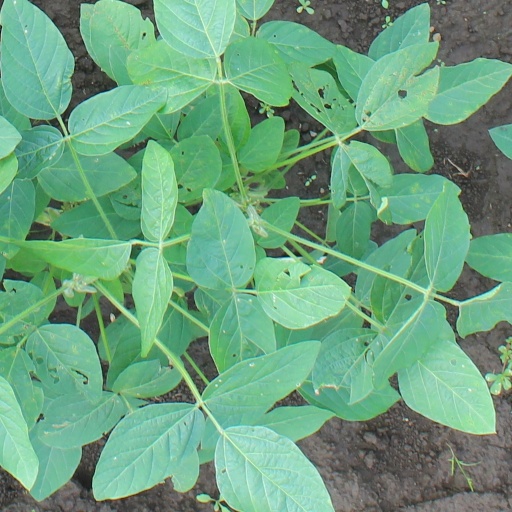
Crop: soybean